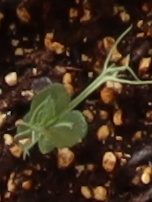
Label: Field Pea